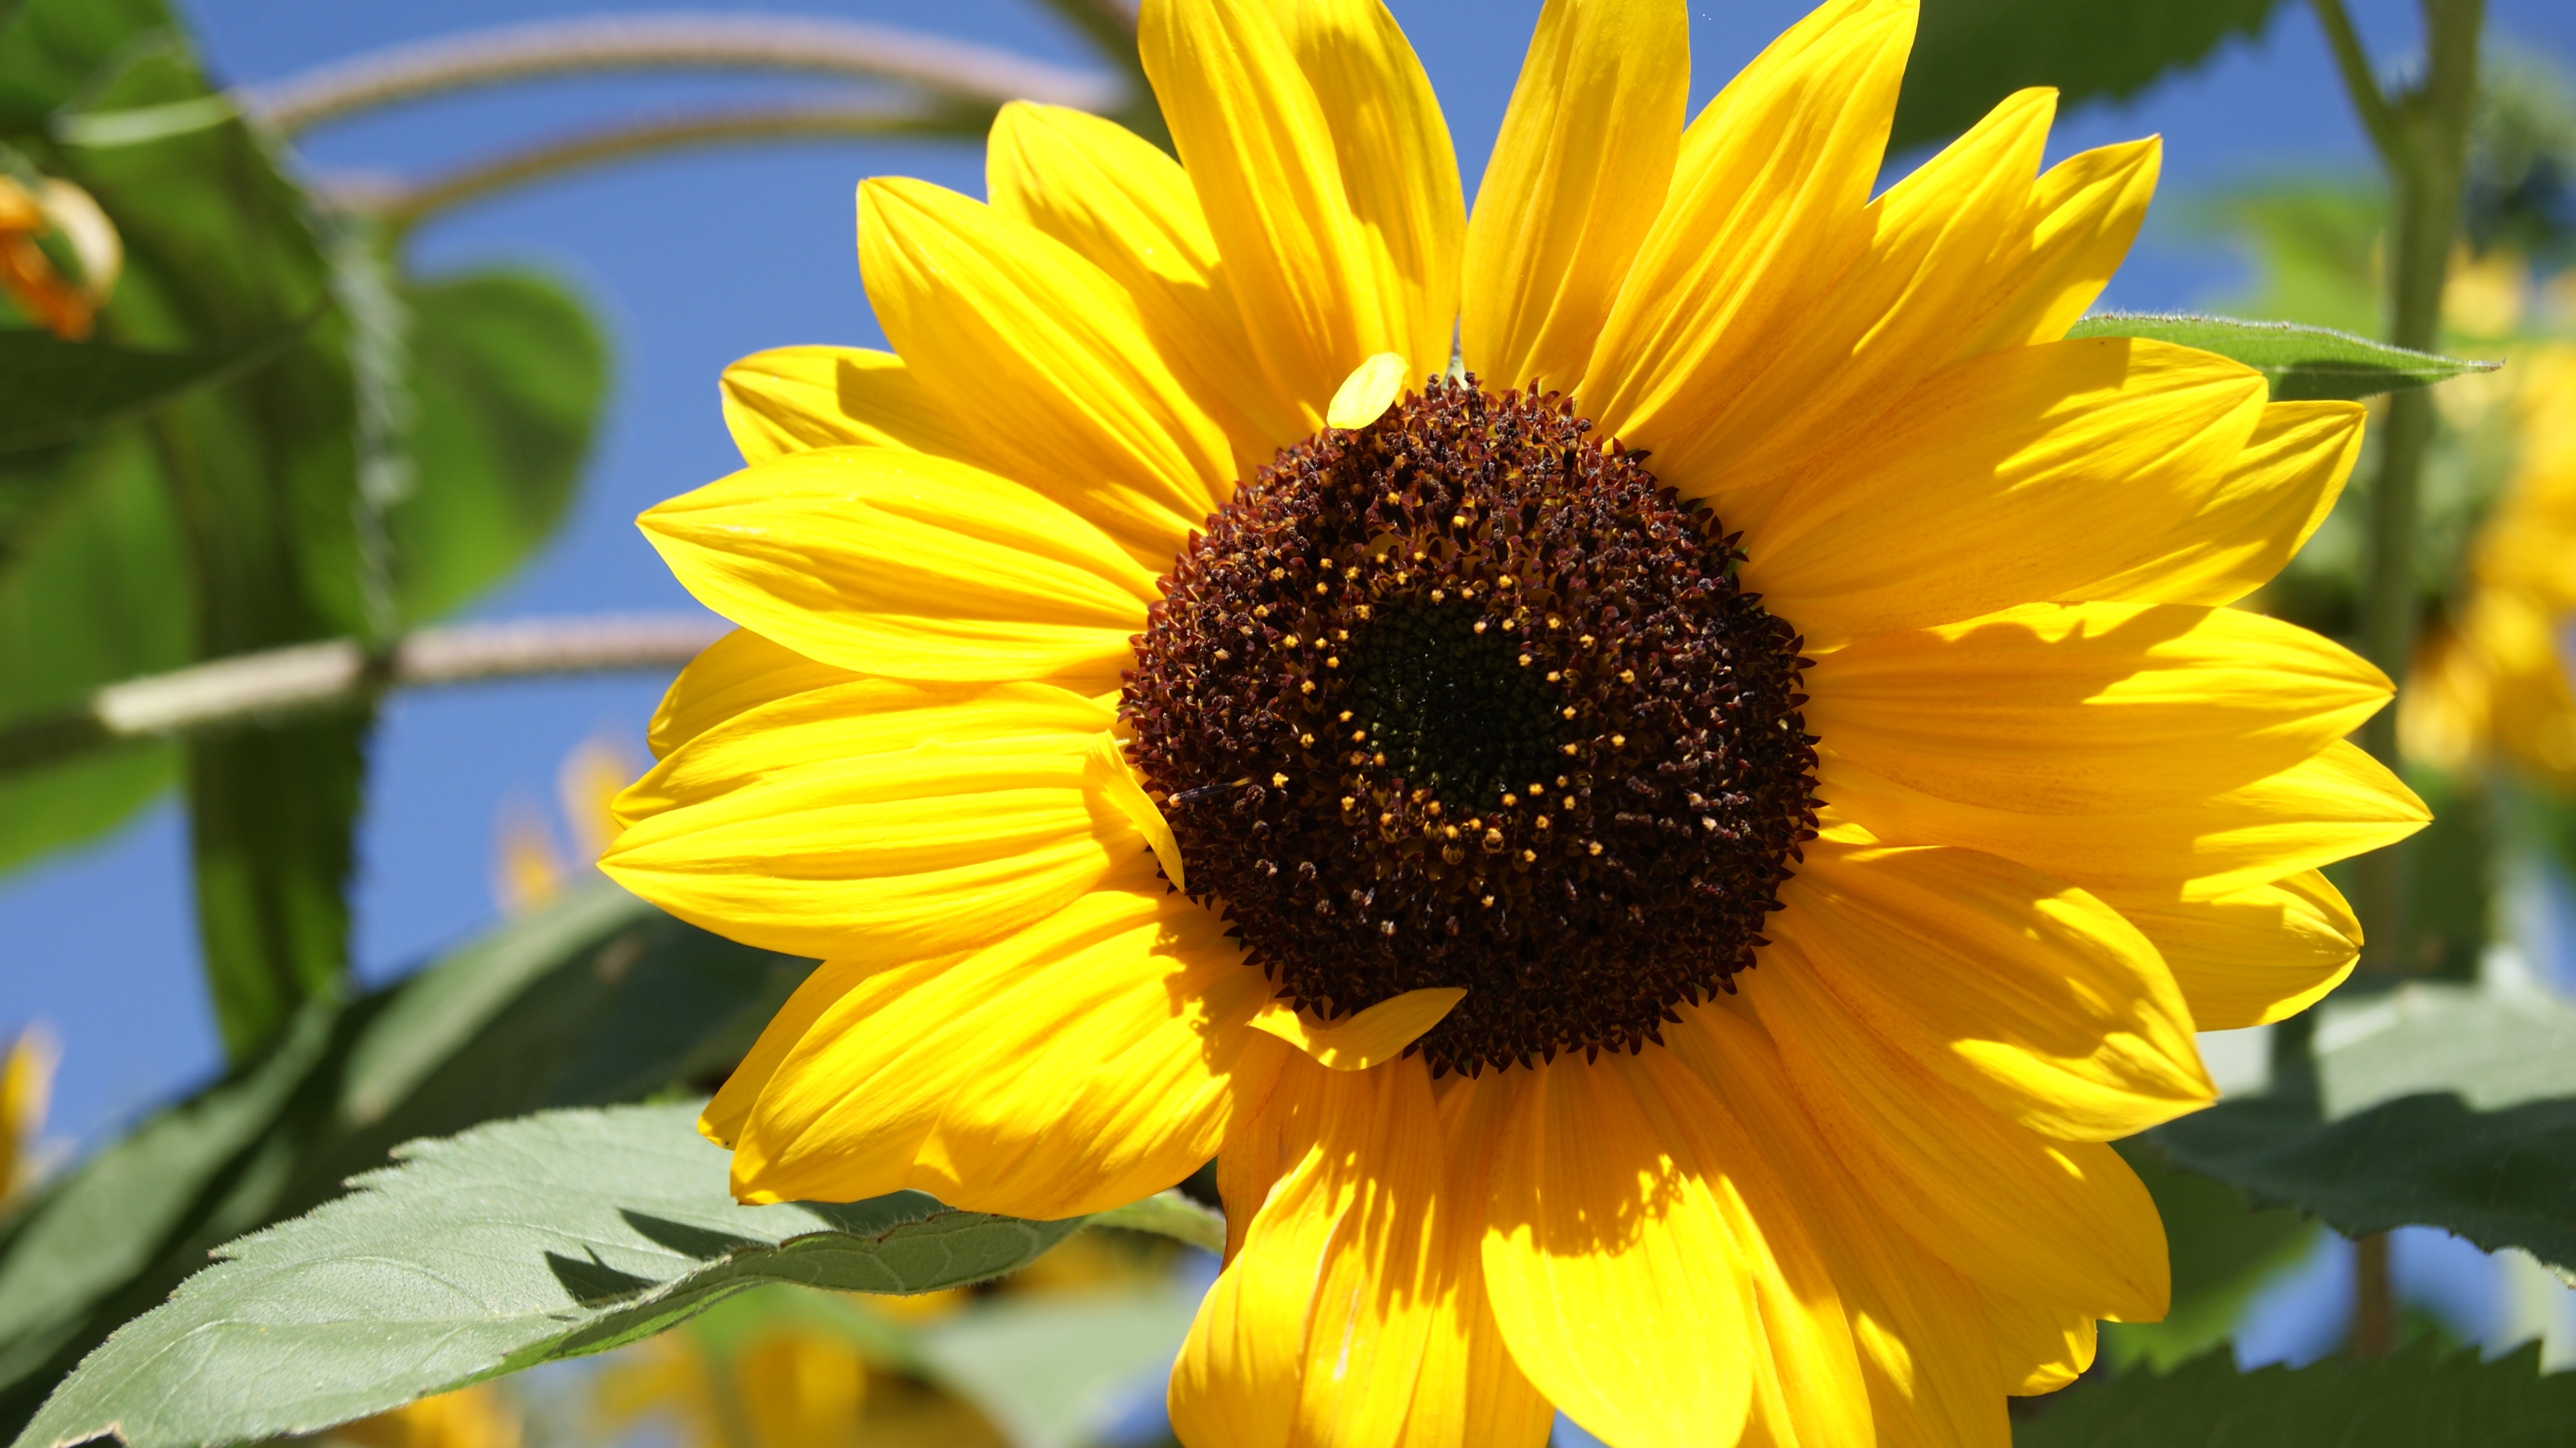
plant, field, flower, petal, summer, yellow, flora, sunflower, bright, sun flower, vegetarian food, macro photography, flowering plant, daisy family, sunflower seed, annual plant, plant stem, land plant